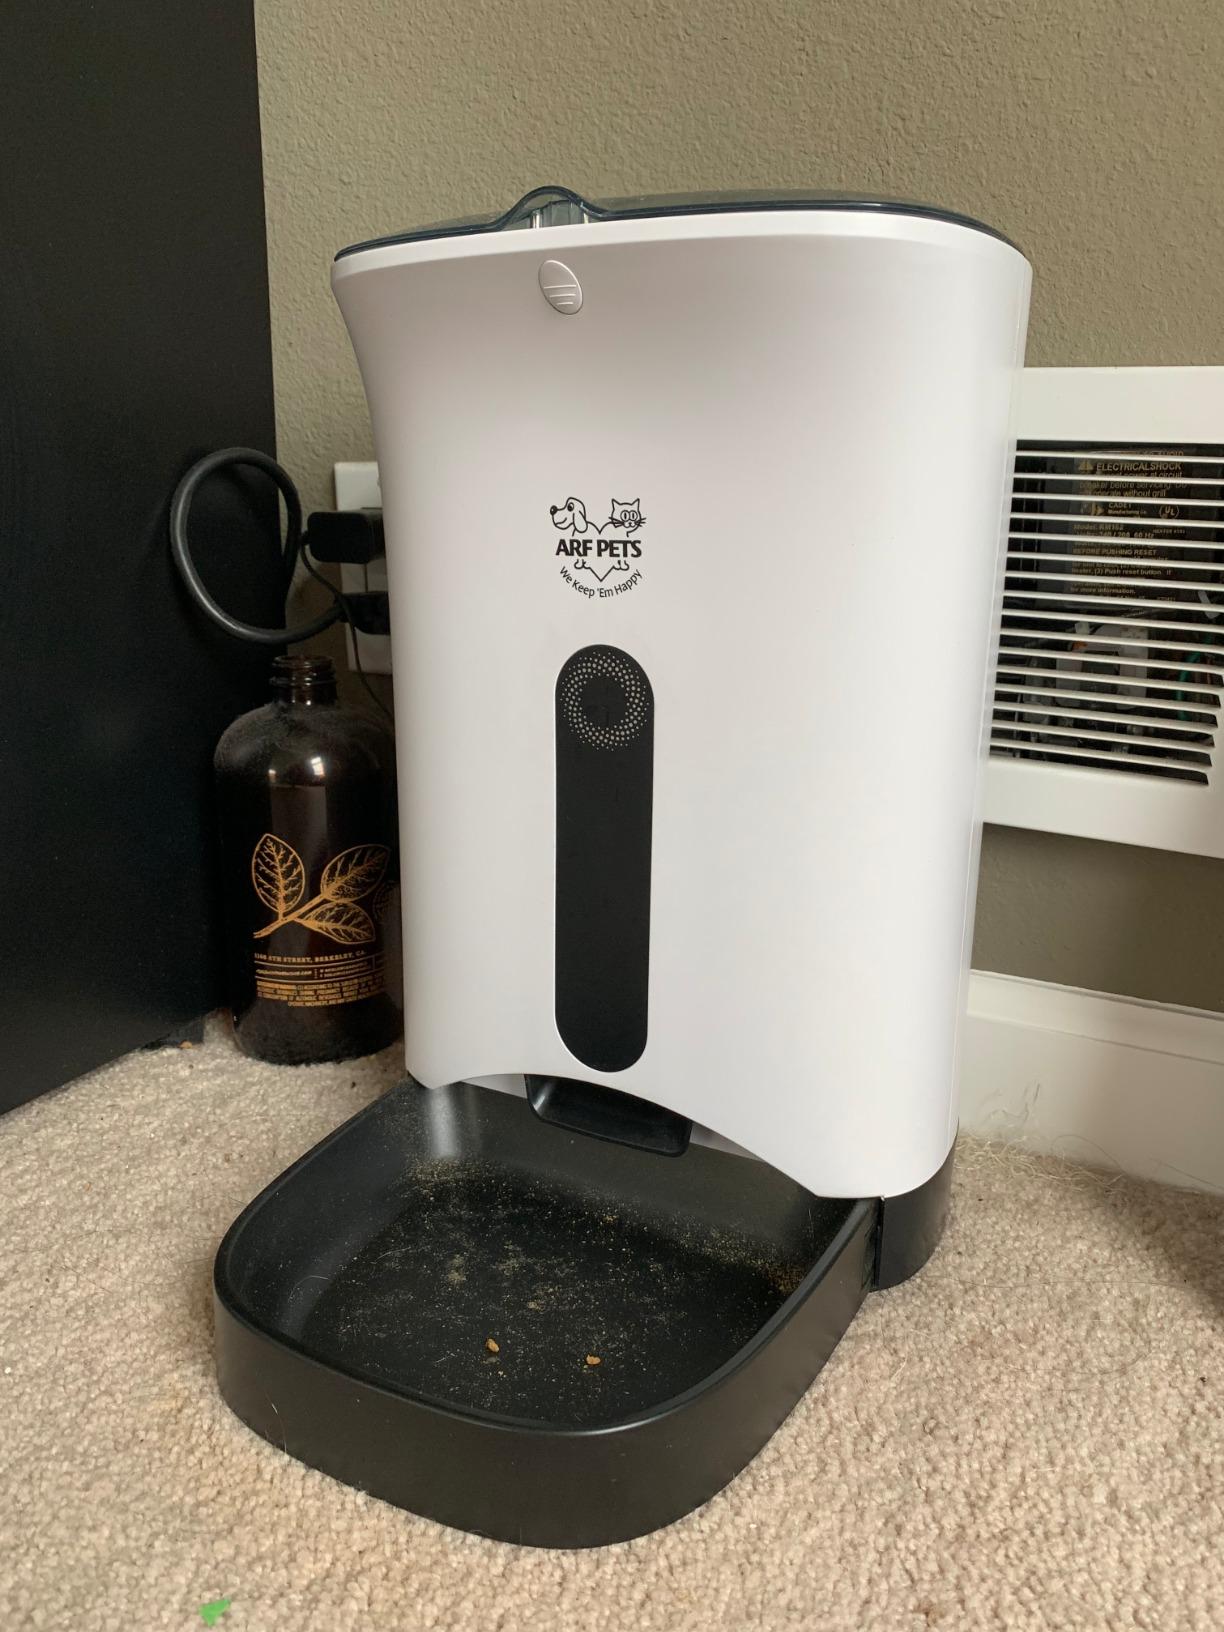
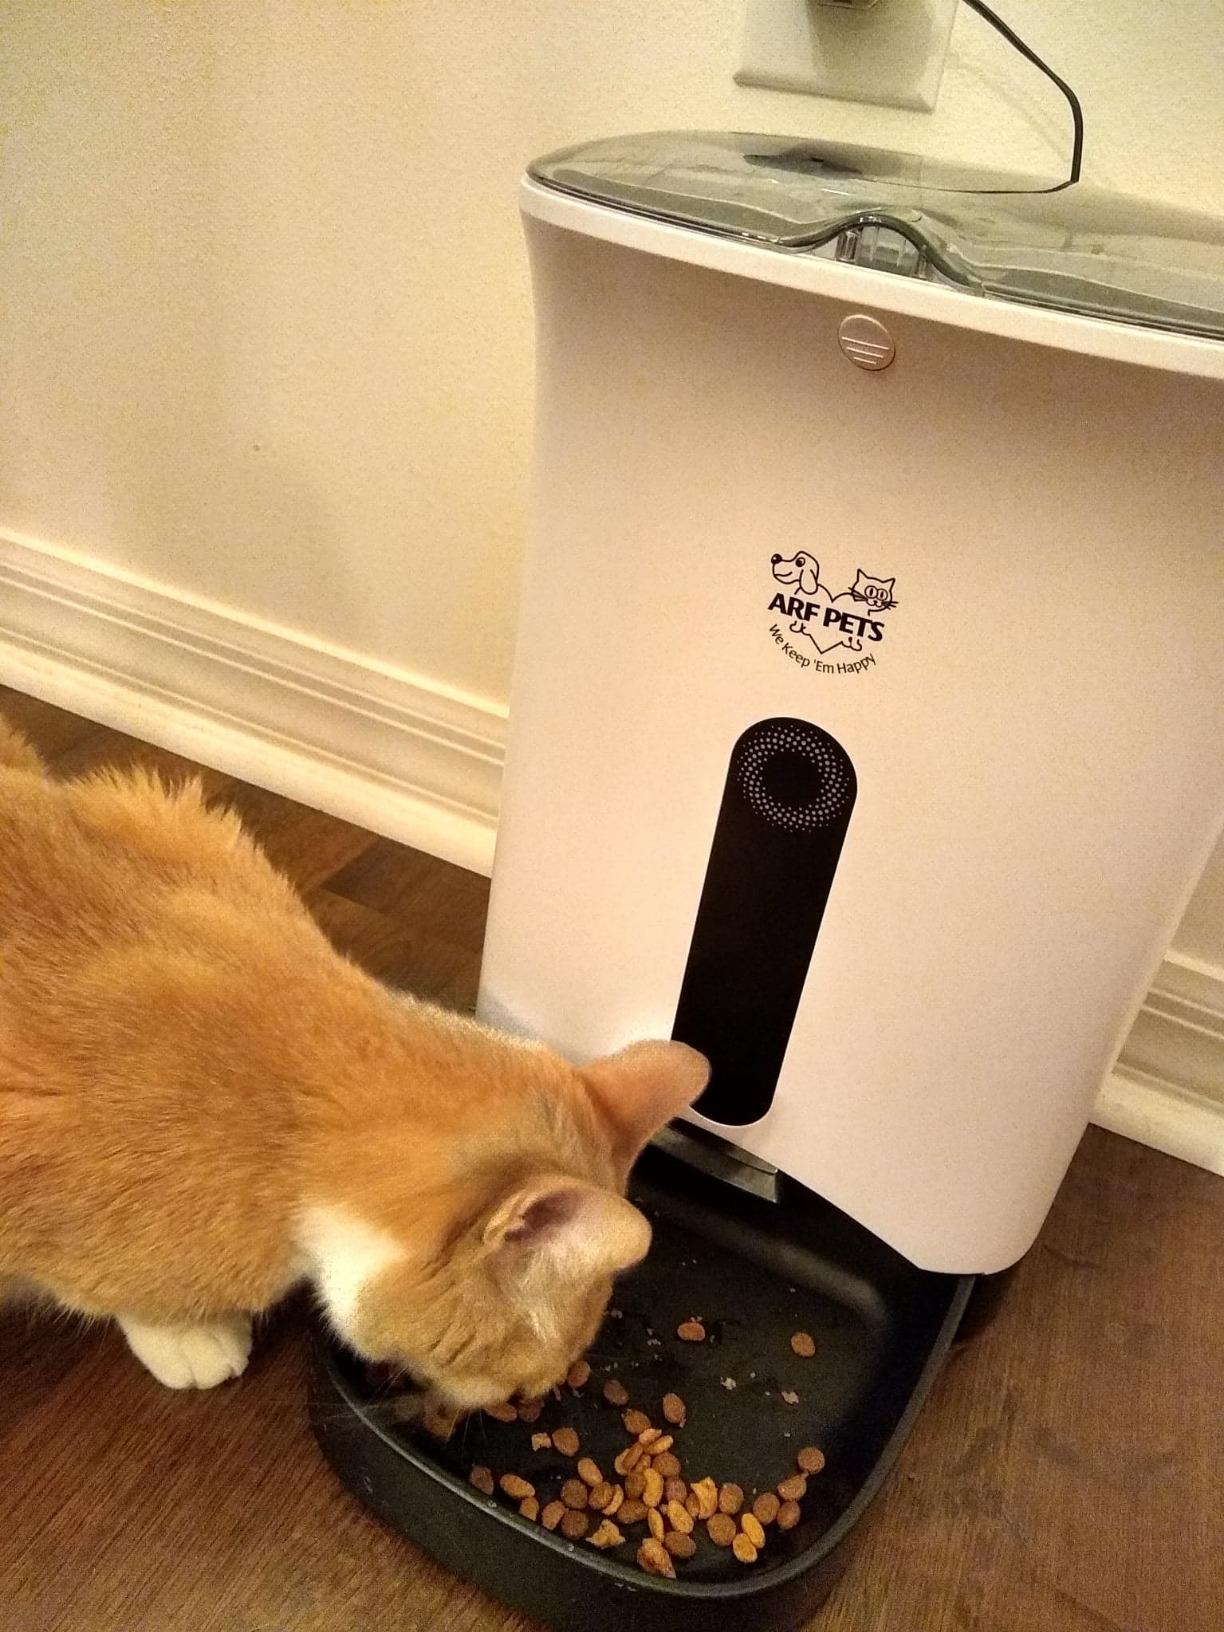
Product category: items_feeder
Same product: yes